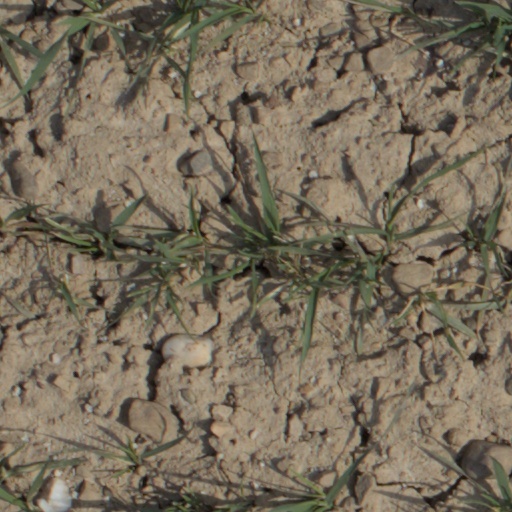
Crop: wheat